Corkaree

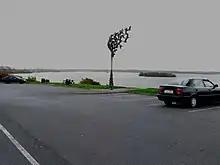
Lough Owel from Portnashangan

This table lists an historical geographical sub-division of the barony known as the civil parish (not to be confused with an Ecclesiastical parish).